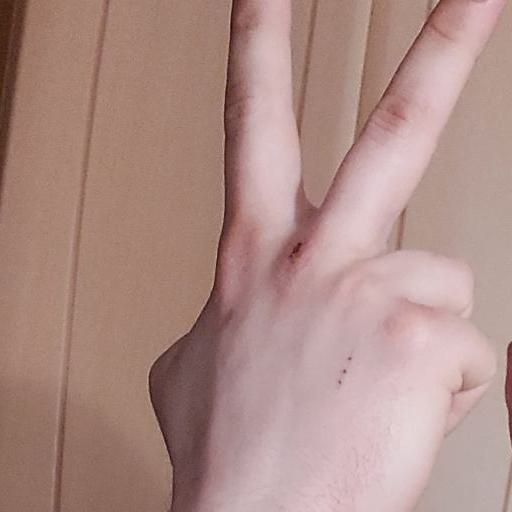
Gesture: peace_inverted